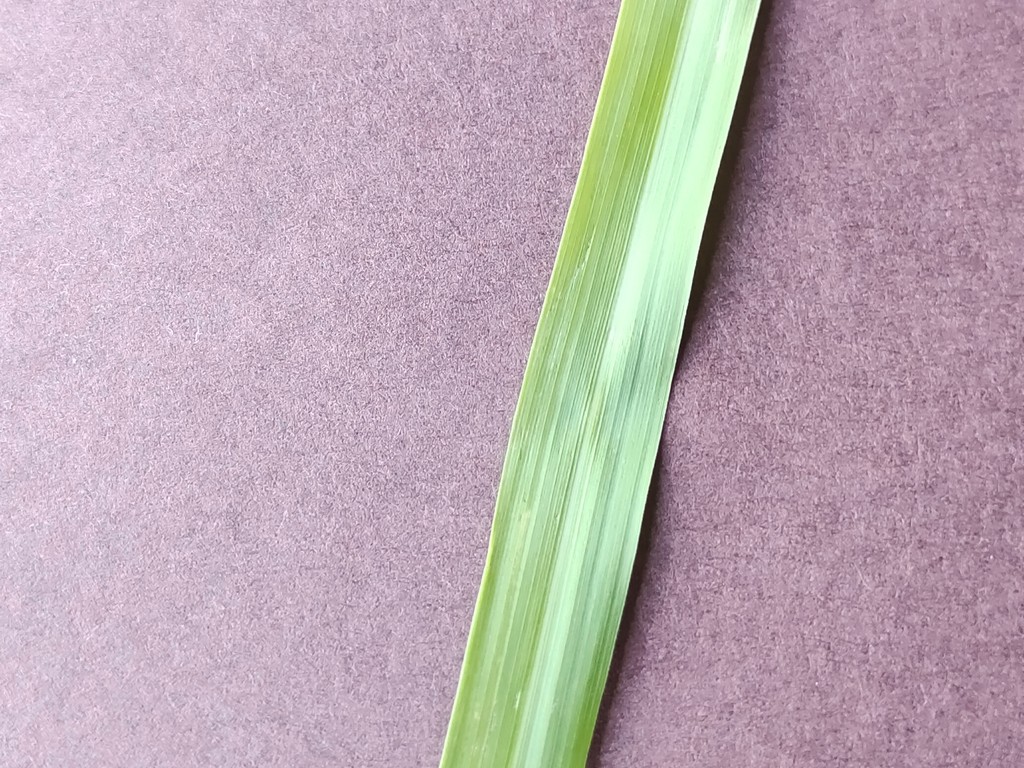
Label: Healthy